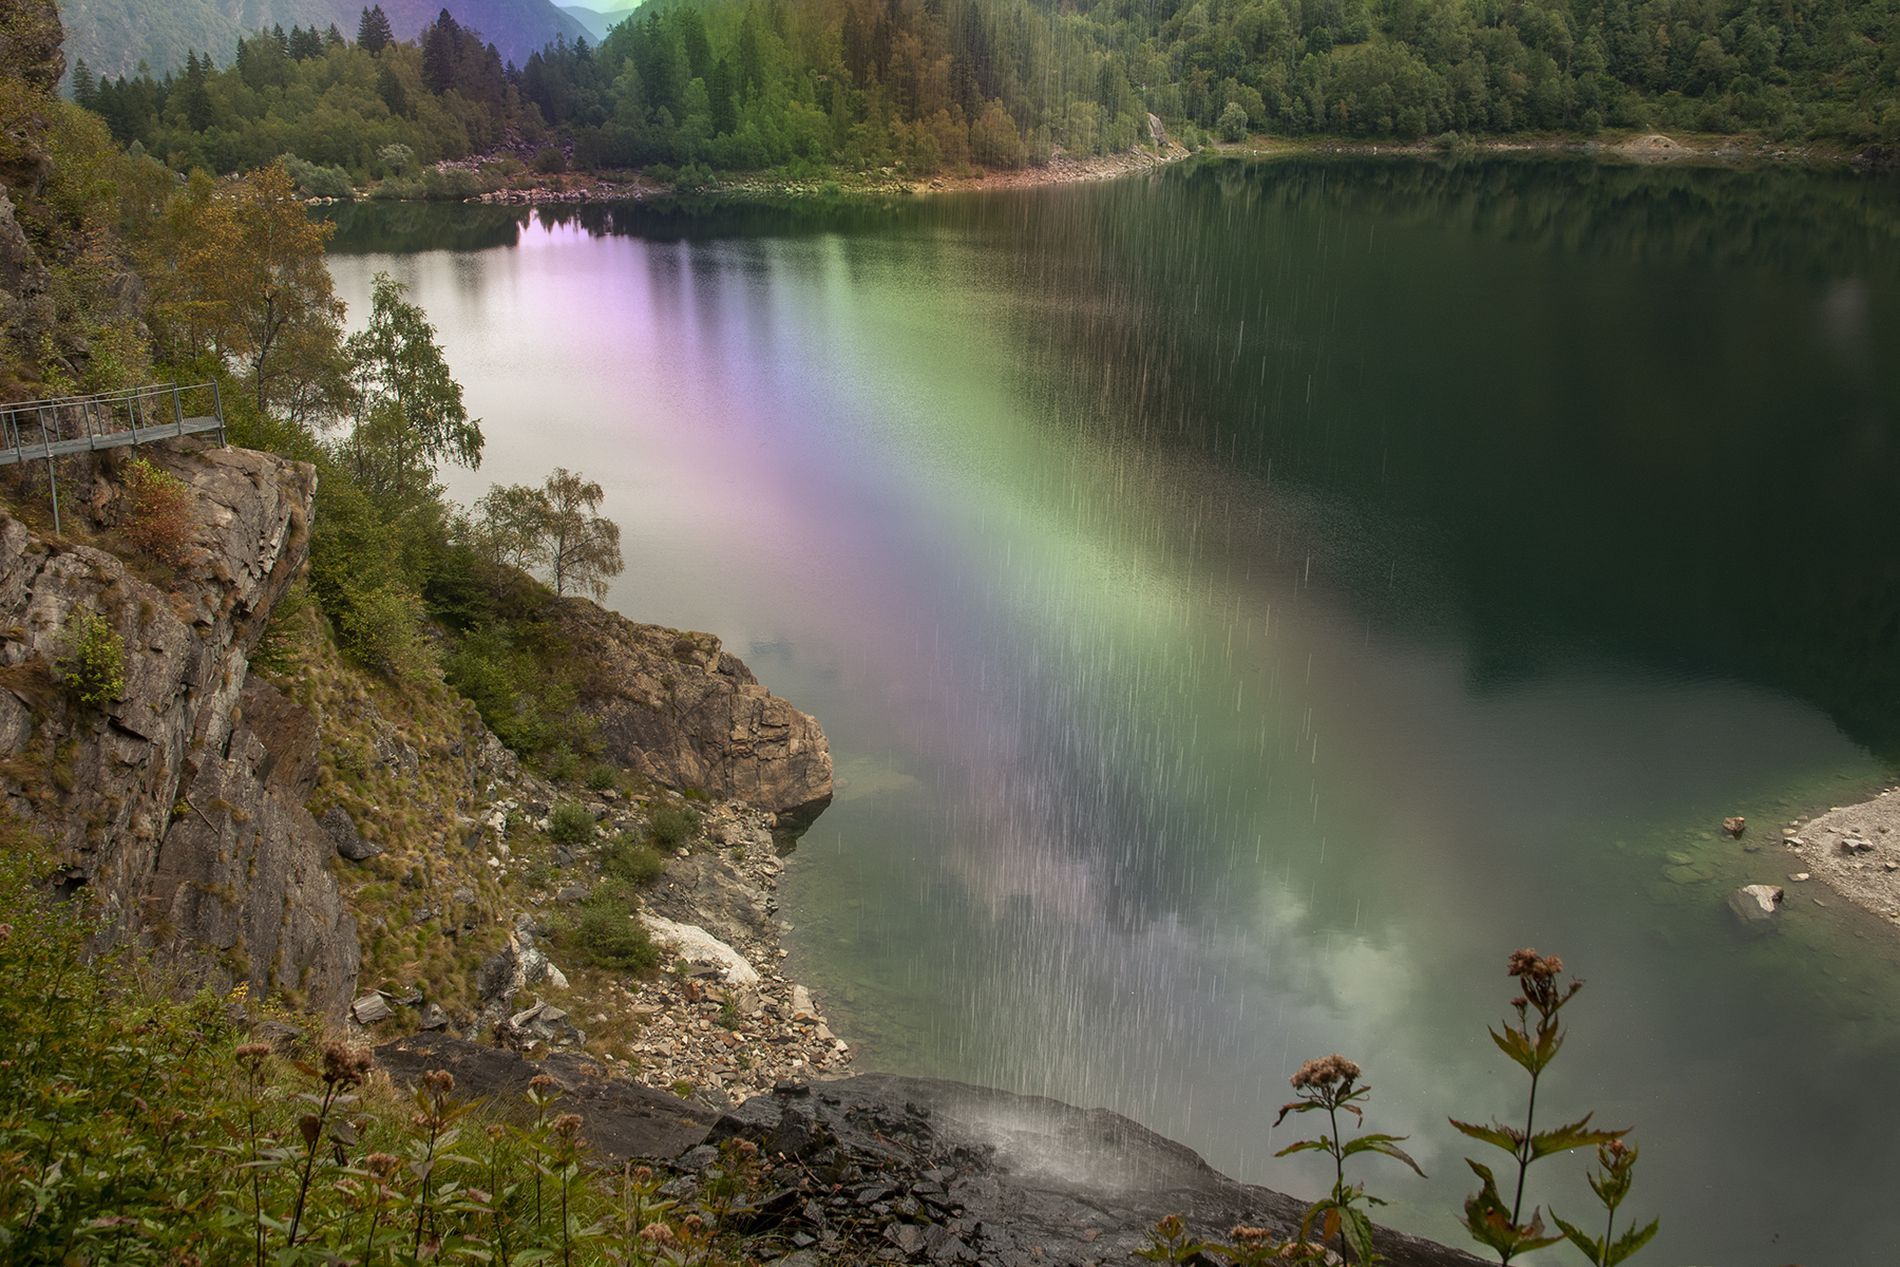
Front Lake Landscape
A Calm Lake surrounded by trees and rocks.
 A rainbow appears on the water.
the water is calm reflecting trees, rocks and sky.
A small waterfall falls at the front of the lake.
slightly high angel landscape shows a peaceful scene of A calm lake surrounded by trees and rocks .
soft lightening create peaceful atmosphere .
Labels: Nature, Outdoors, Wilderness, Sky, Cliff, Lake, Water, Scenery, Plant, Vegetation, Tree, Land, Landscape, Waterfall, Fir, Promontory, Pond, Rainbow, Rock, Rainforest, Jungle, Gravel, Road, Lakefront
Camera: NIKON CORPORATION NIKON D300
Lens: 16.0-85.0 mm f/3.5-5.6, AF-S DX VR Zoom-Nikkor 16-85mm f/3.5-5.6G ED
Aperture: F11
Exposure: 1/50 sec
ISO: 400
Focal length: 18.0 mm